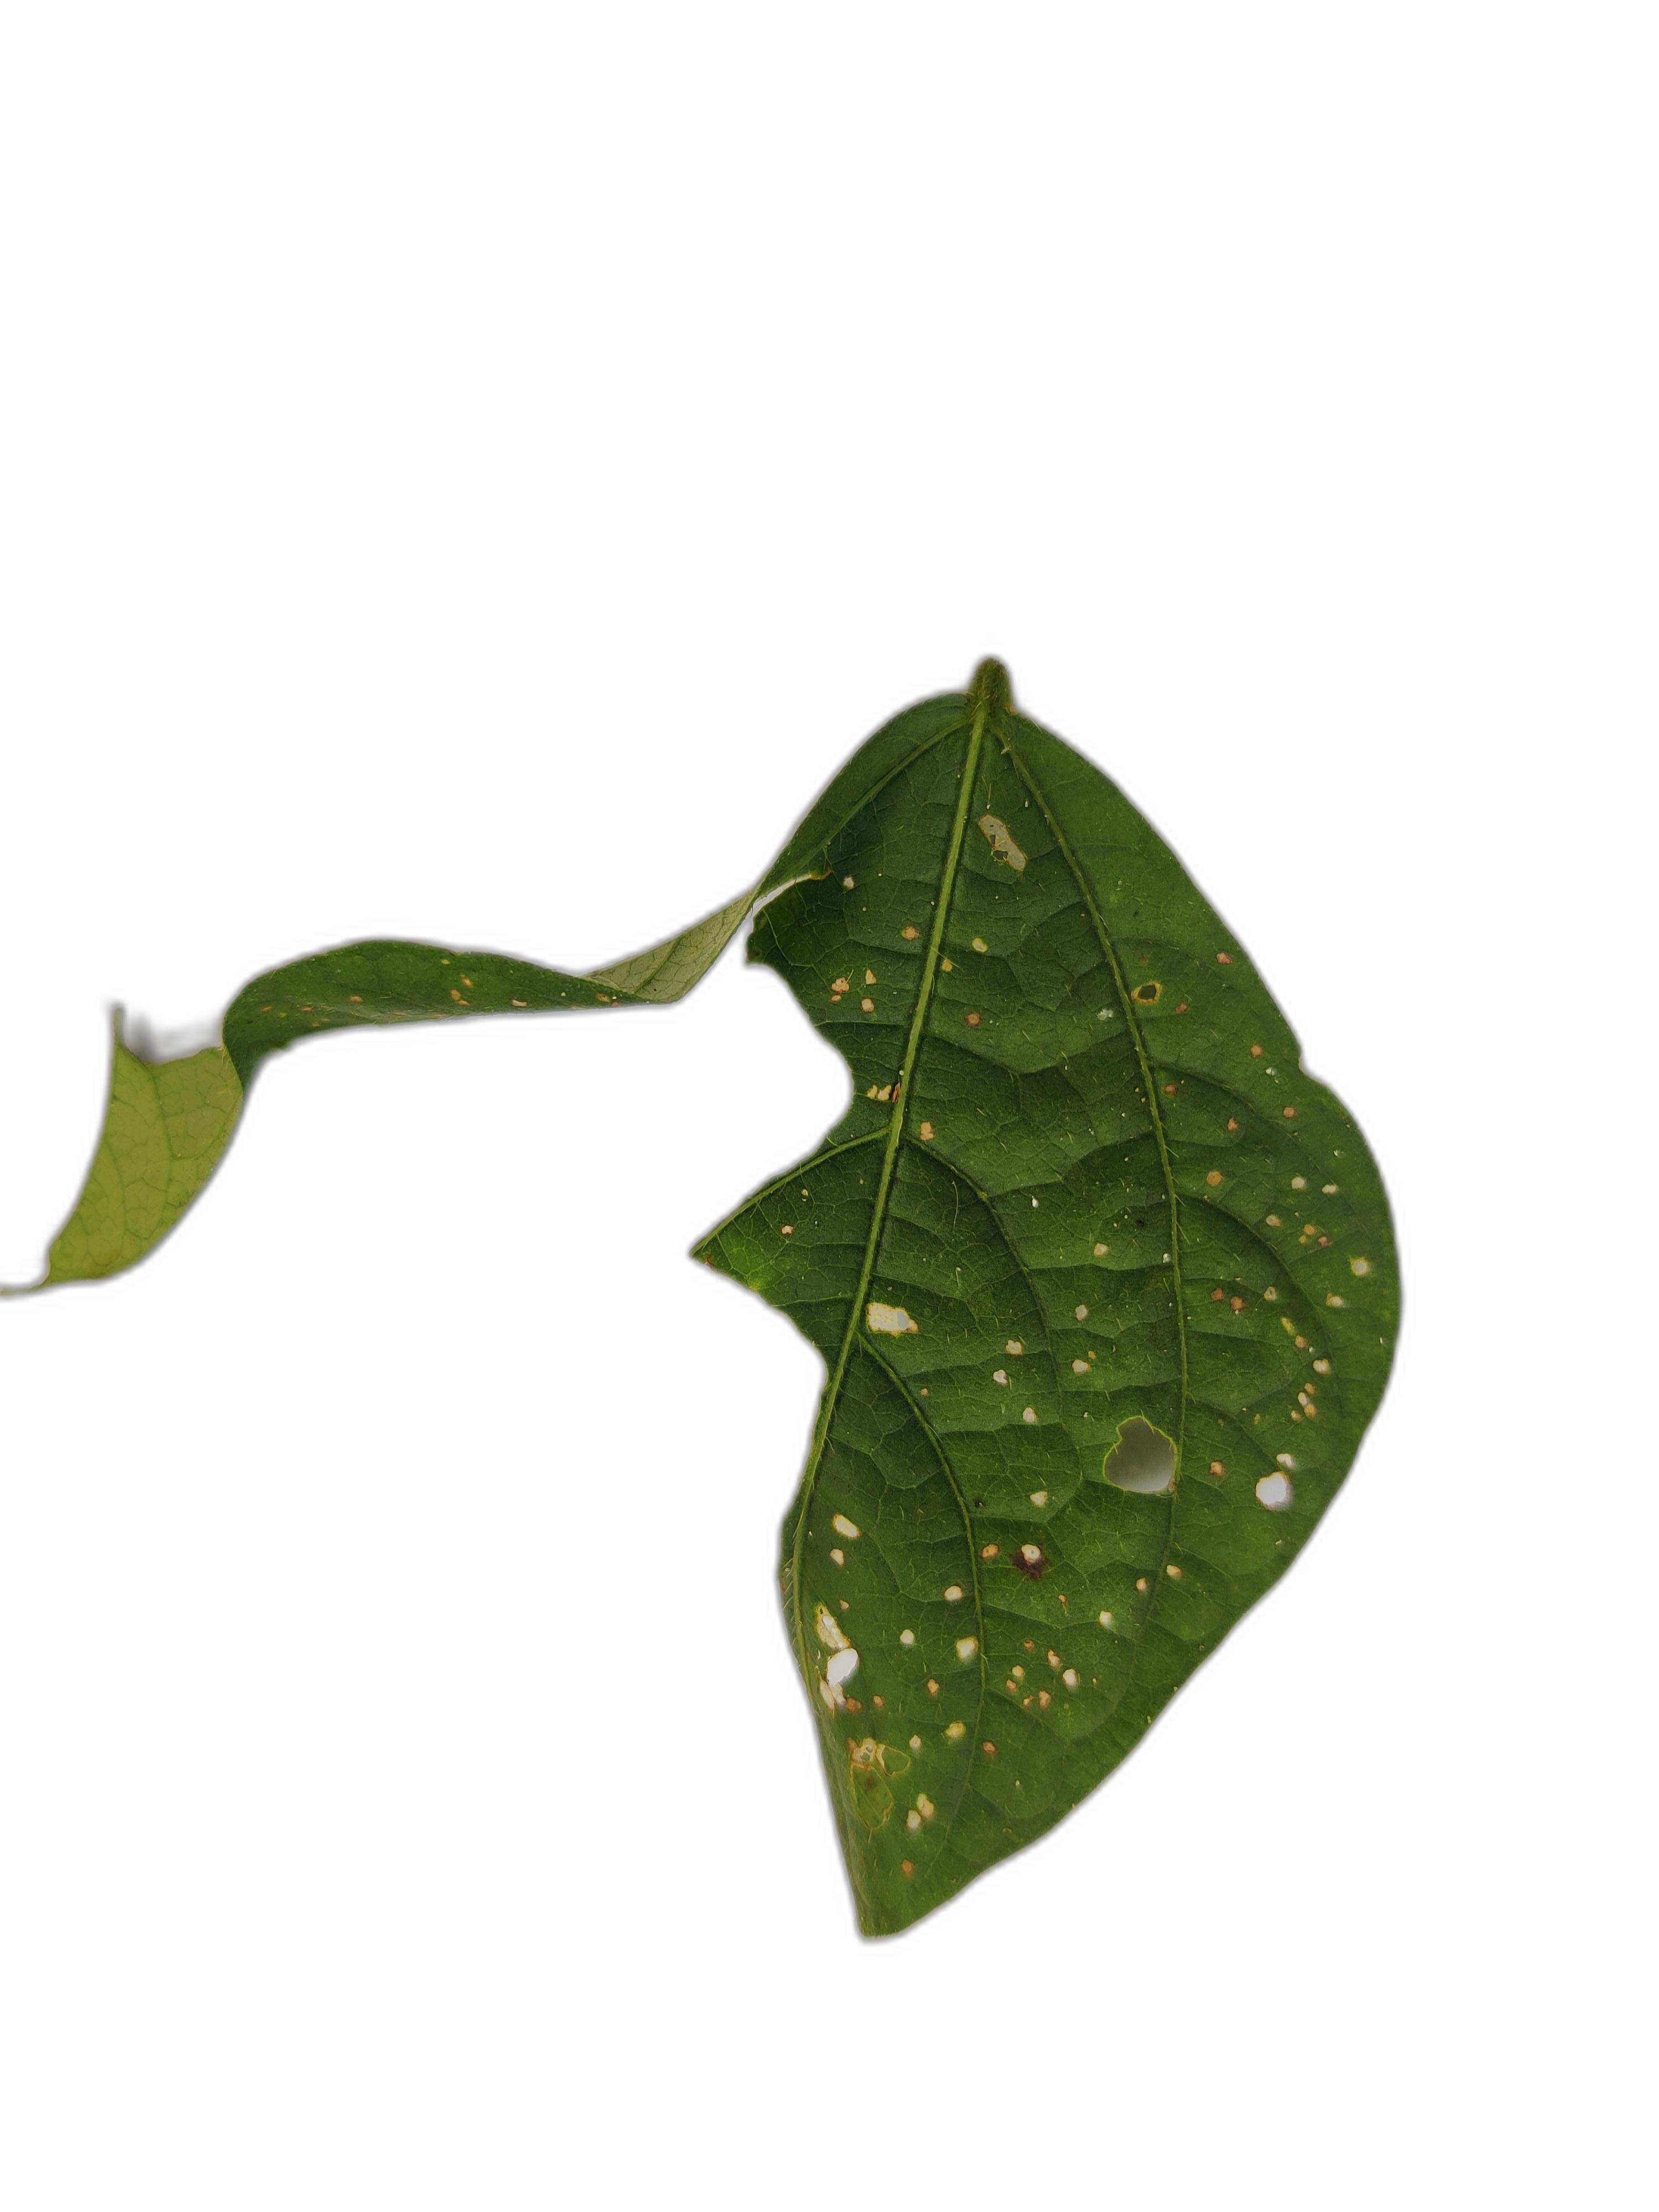
Label: Cercospora leaf spot